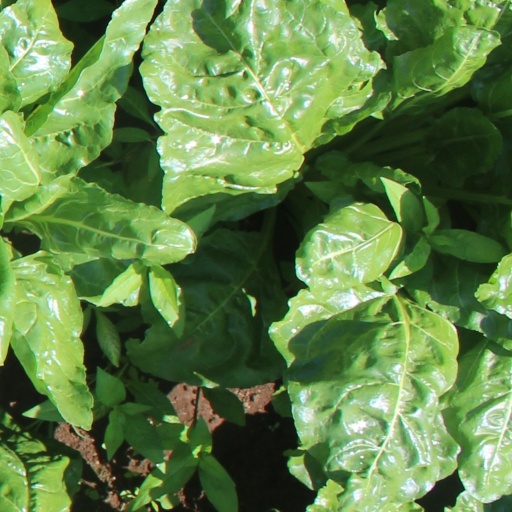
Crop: sugar beet